Annamaria Quaranta

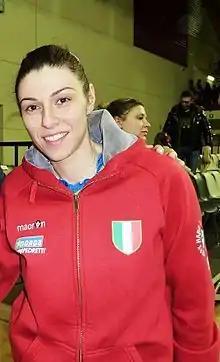

Annamaria Quaranta (born 19 October 1981) is an Italian female former volleyball player. She was part of the Italy women's national volleyball team.